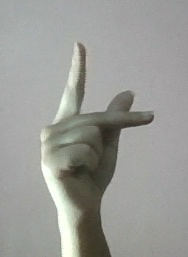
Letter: dha